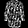
Label: Shirt